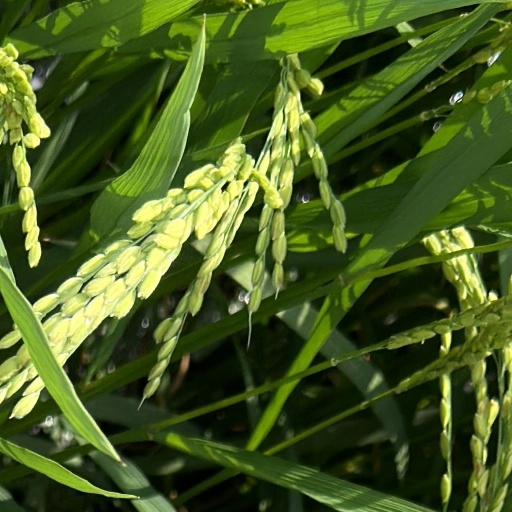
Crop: rice